Blake Dean Railway

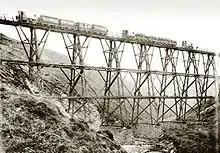
Static loading test of the trestle bridge

The Blake Dean Railway was an approximately long, gauge narrow gauge railway on the edge of Hardcastle Crags Valley in West Yorkshire. It went from Heptonstall to the dam construction sites of the Walshaw Dean Reservoirs.